Samuel Pepys

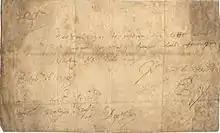
A short letter from Samuel Pepys to John Evelyn at the latter's home in Deptford, written by Pepys on 16 October 1665 and referring to "prisoners" and "sick men" during the Second Dutch War.

On the Navy Board, Pepys proved to be a more able and efficient worker than colleagues in higher positions. This often annoyed Pepys and provoked much harsh criticism in his diary. Among his colleagues were Admiral Sir William Penn, Sir George Carteret, Sir John Mennes, and Sir William Batten.